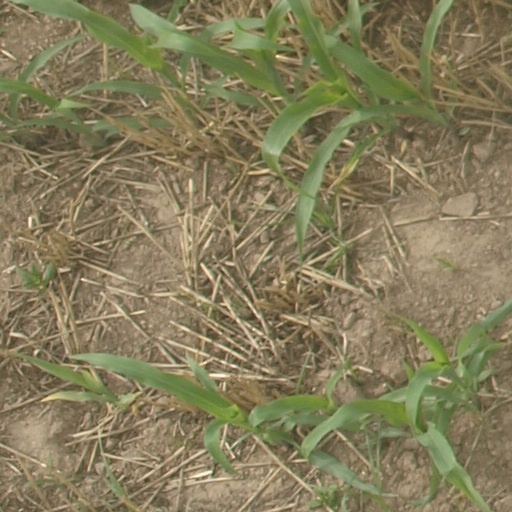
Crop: maize; corn